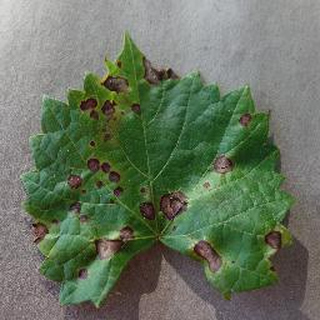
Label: grape_black_rot